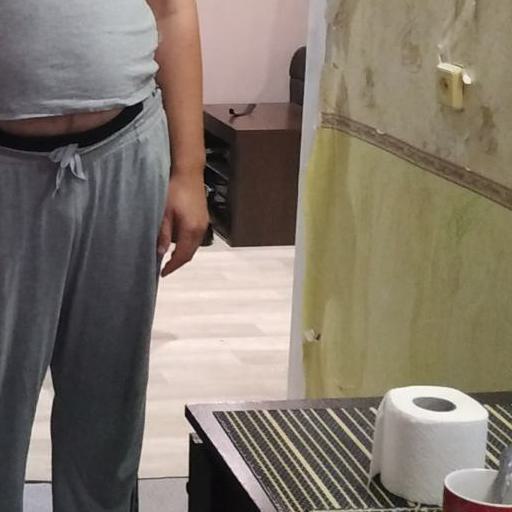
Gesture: no_gesture